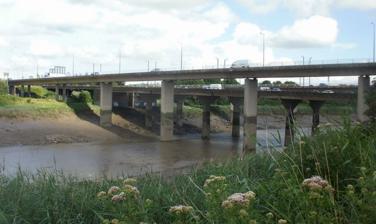
Building: M4 motorway Usk bridge
Country: United Kingdom
Year built: 1967
Bridge in Newport, Wales The M4 motorway Usk bridge, with a slip road from the A4042 in the foreground The M4 motorway Usk bridge carries the M4 motorway across the River Usk in the city of Newport, Wales . The bridge comprises two separate 450-foot (140 m) structures, for the eastbound and westbound carriageways. It is of reinforced concrete with five spans. An article in the New Civil Engineer published in June 2017 described it as "one of the most important bridges in Wales". When travelling westbound, the bridges lead directly into the twin 1,200-foot-long (370 m) Brynglas Tunnels . Work commenced on both the bridge and the tunnels on 10 September 1962, two months after work commenced on the George Street Bridge further downstream. The entire Newport bypass section of the M4 (junctions 24 to 28) finally opened in 1967. In 1989, two crossings were added to connect the M4 with the newly constructed junction 25a and the A4042 . In 2017 the bridge underwent repairs to its thrust hinge joints, which allow the deck to flex and bend, but remained open to traffic. References